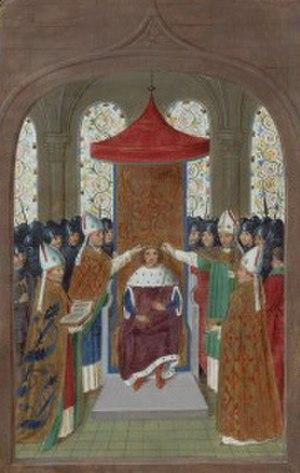
Blanche de Lancastre, née le 25 mars 1345 et morte le 12 septembre 1368, est la seconde fille et, en définitive, l'unique héritière d'Henri de Grosmont, 1ᵉʳ duc de Lancastre, et de son épouse Isabelle de Beaumont. Elle joue historiquement un rôle important en tant que première épouse de Jean de Gand, fils du roi Édouard III d'Angleterre. Leur mariage est à l'origine de la puissante maison de Lancastre, qui acquiert richesse, influence et titres pendant la fin du XIVᵉ siècle et la première moitié du XVᵉ siècle. Le seul fils issu de l'union de Blanche et de Jean est le roi Henri IV, qui devient le premier membre de la maison de Lancastre à ceindre la couronne d'Angleterre.